Høybergodden

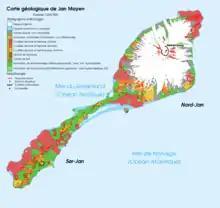
Map of Jan Mayen

Høybergodden, officially Hoybergodden, is the most western point of the volcanic island of Jan Mayen. The name refers to the nearby volcanic crater of "Hoyberg" (from the Dutch for haystack).